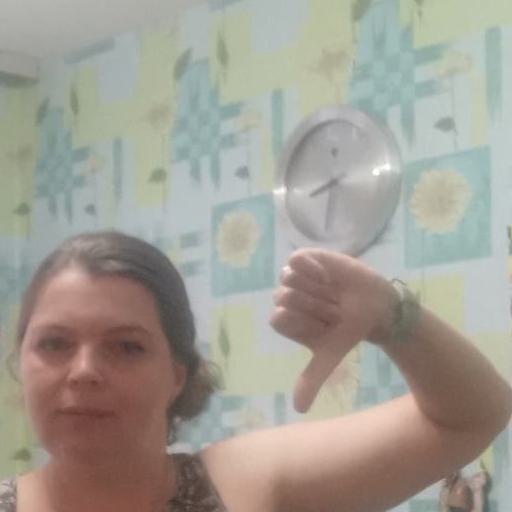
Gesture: dislike